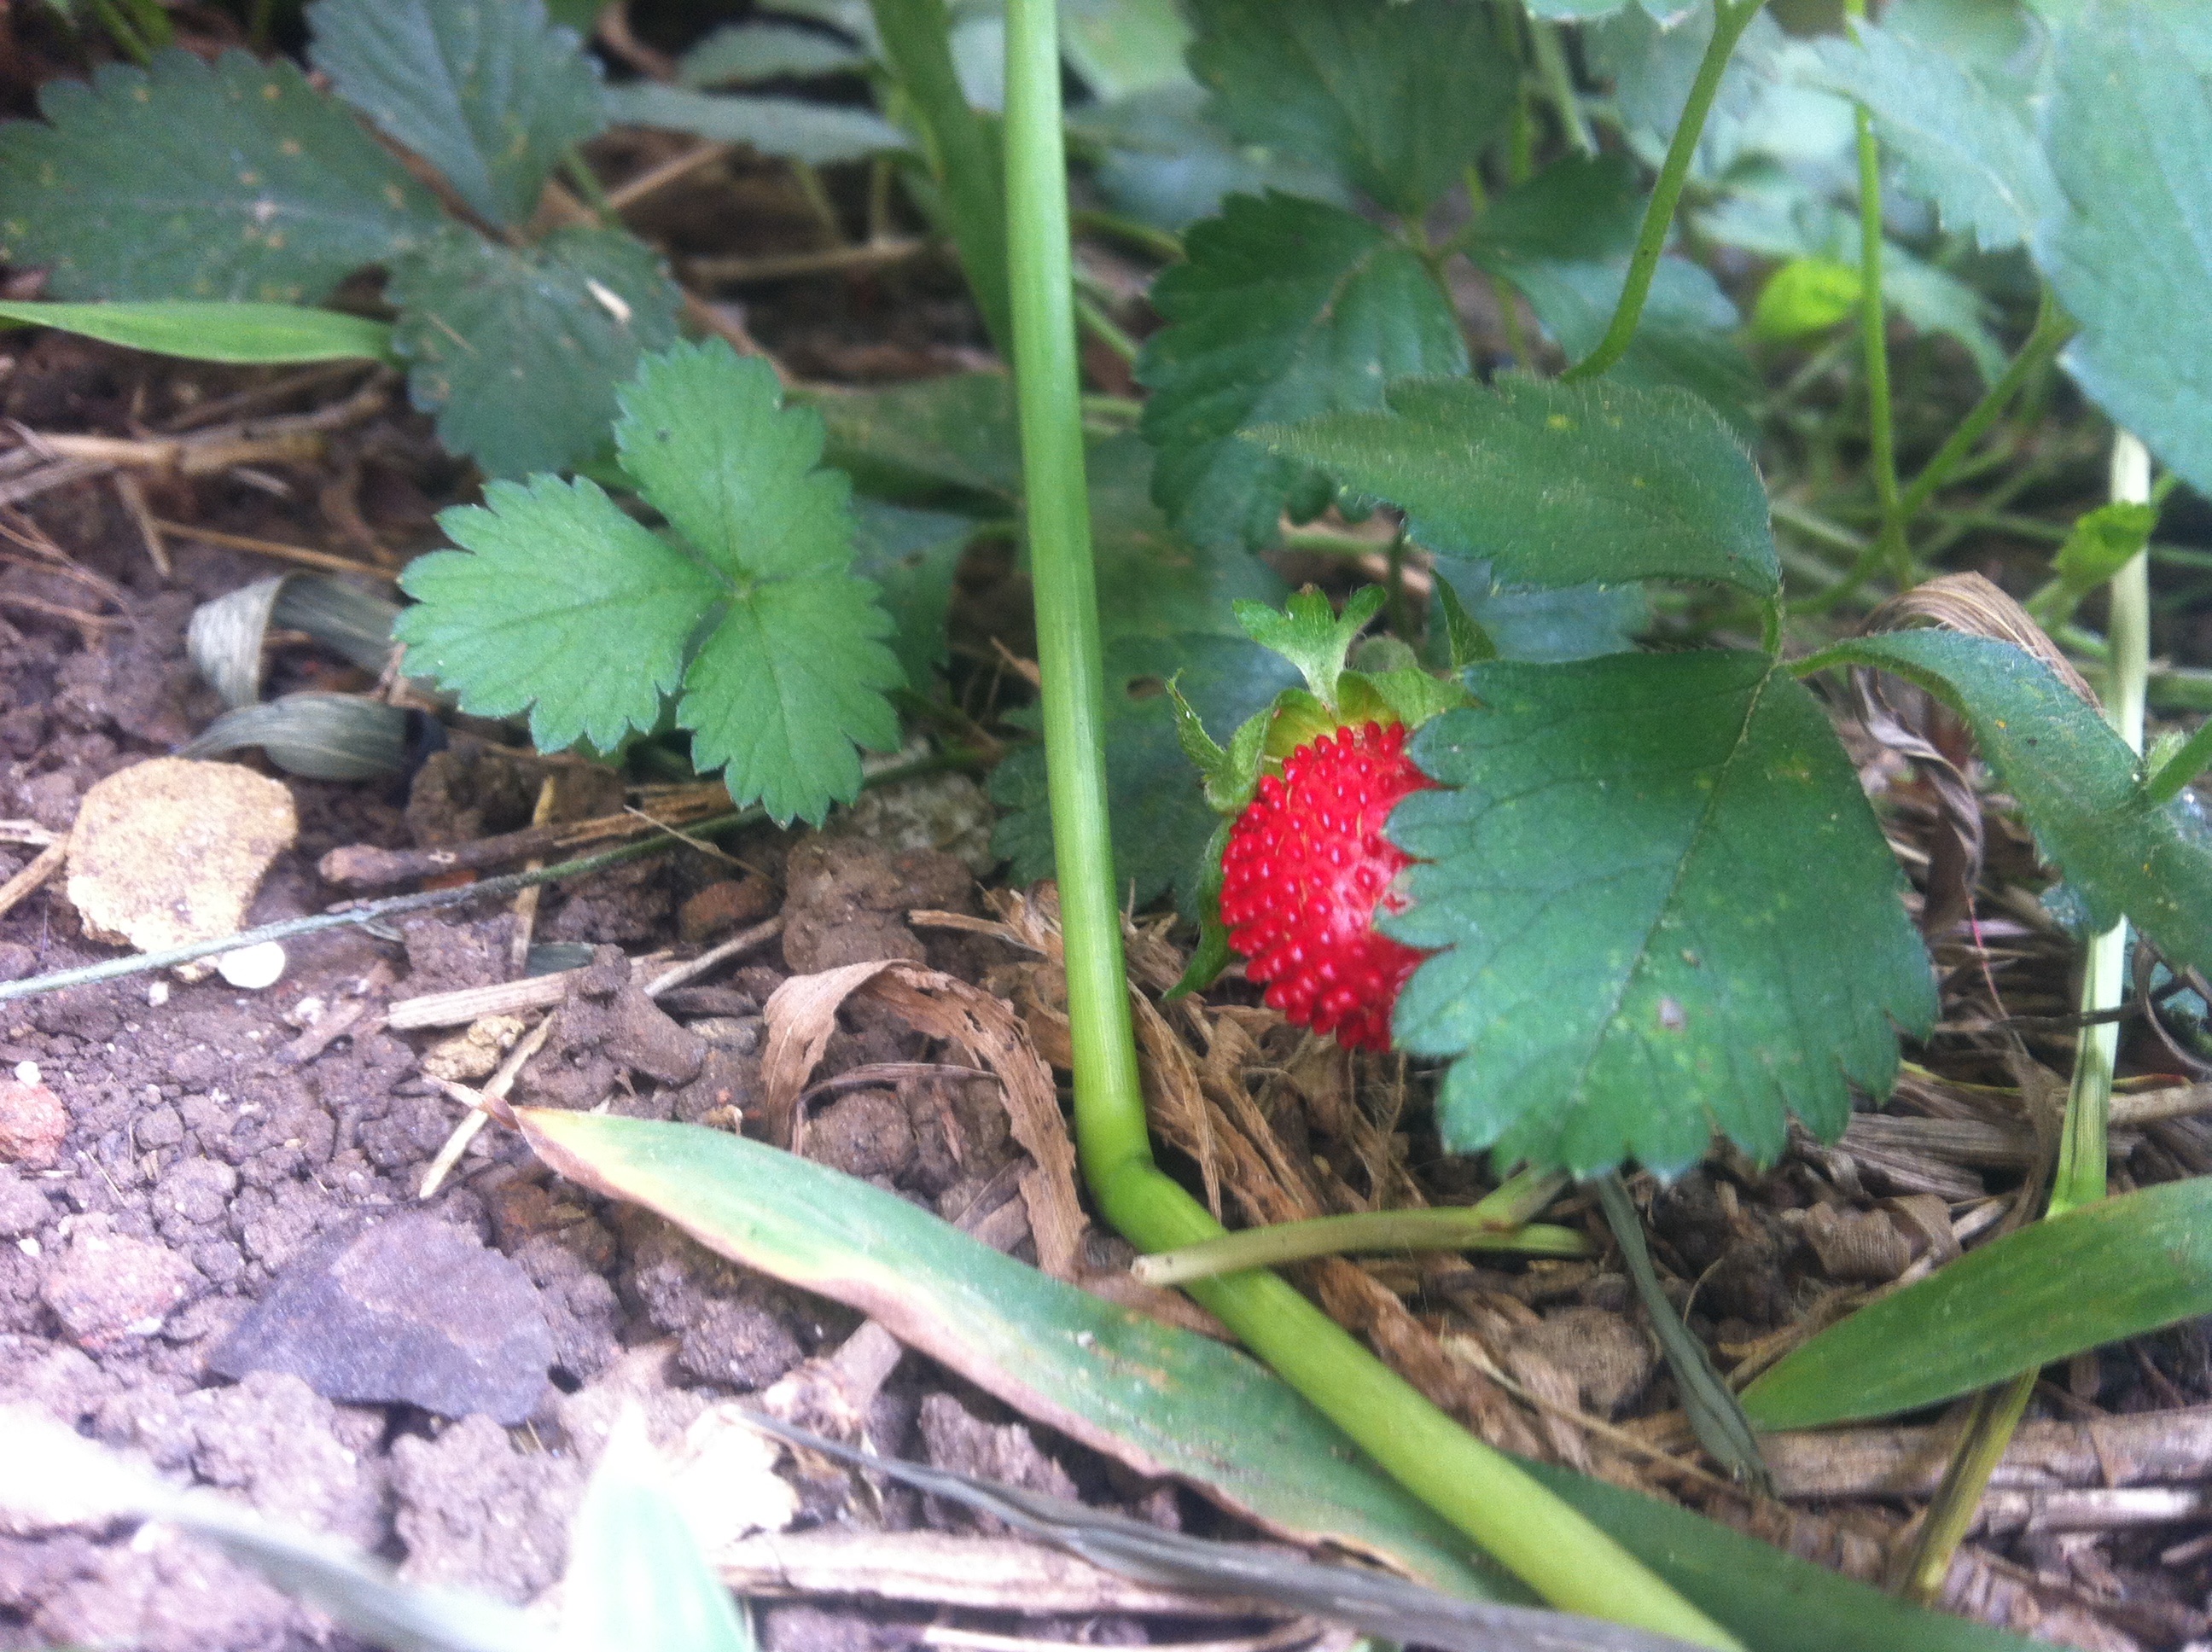
plant, berry, flower, food, herb, produce, garden, flora, flowering plant, land plant